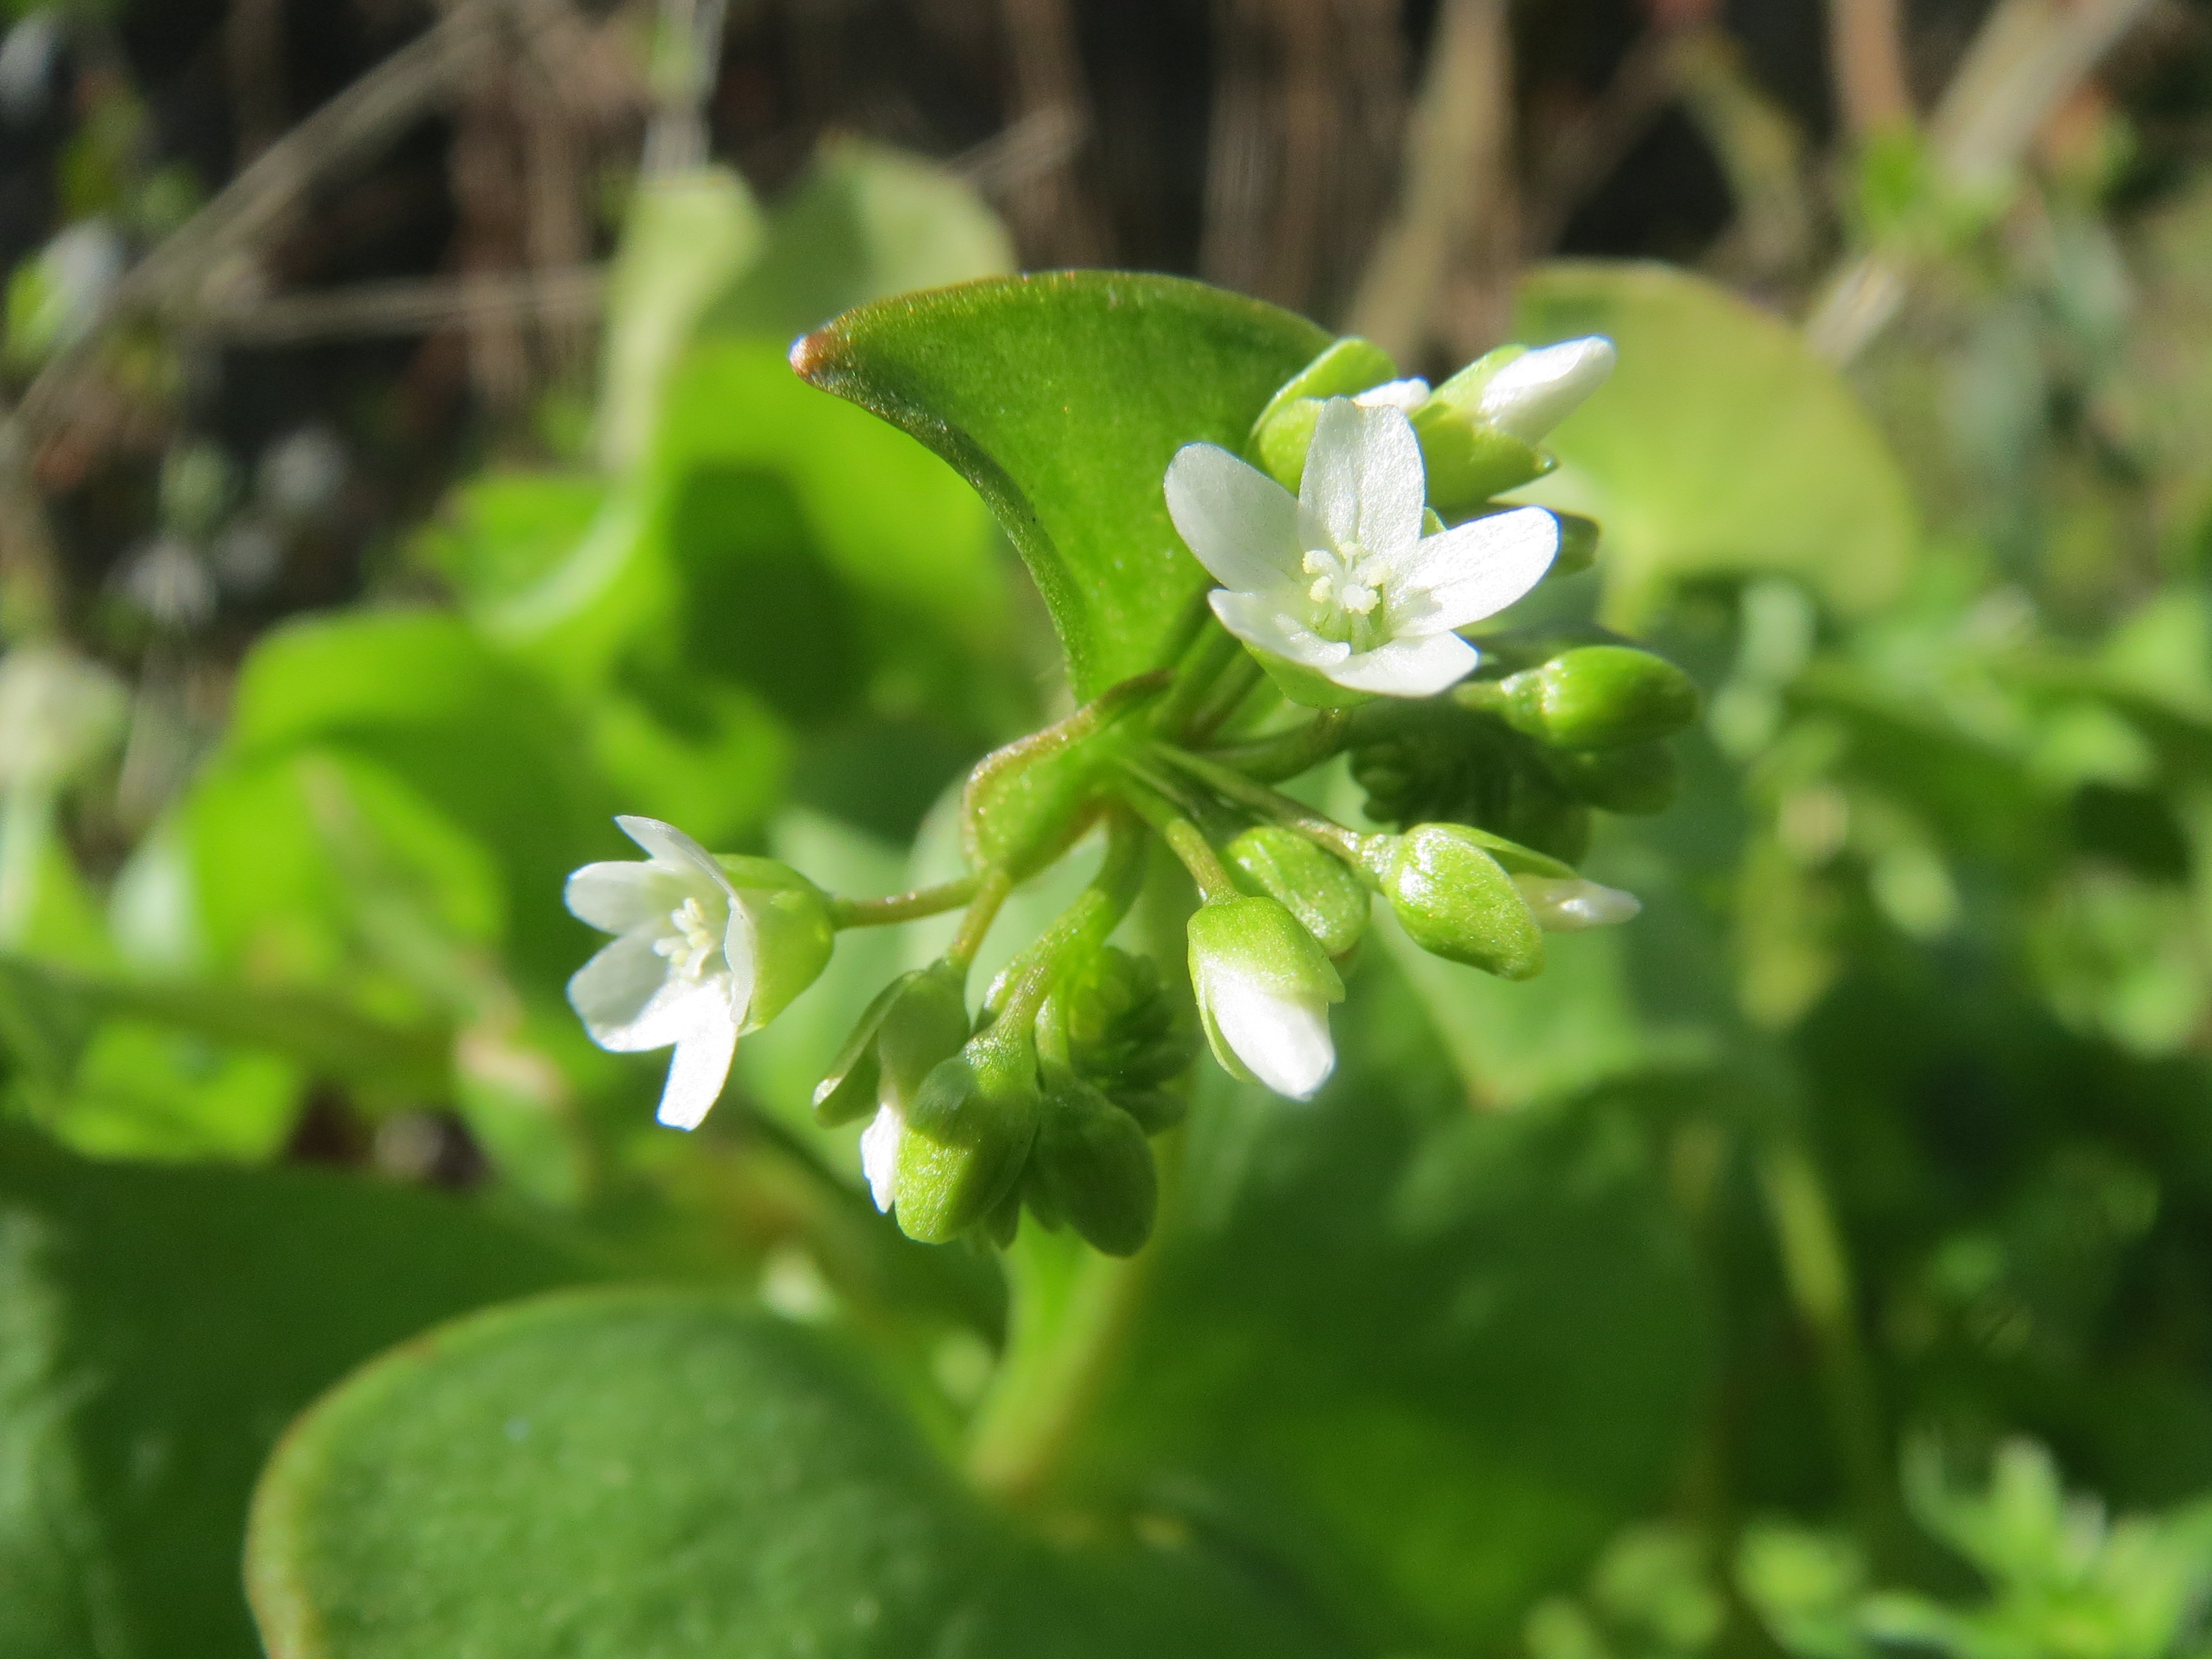
blossom, plant, leaf, flower, food, green, herb, produce, vegetable, botany, flora, wildflower, shrub, macro photography, flowering plant, annual plant, claytonia perfoliata, indian lettuce, spring beauty, winter purslane, miner's lettuce, land plant, stitchwort